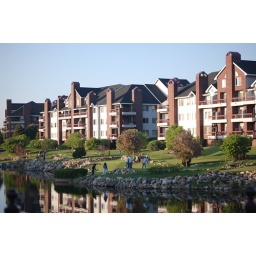
The series of building by the lake